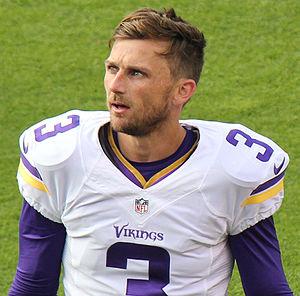
Blair Richard Walsh, né le 8 janvier 1990 à Boca Raton, est un joueur américain de football américain évoluant au poste de kicker.